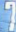
Number: 7